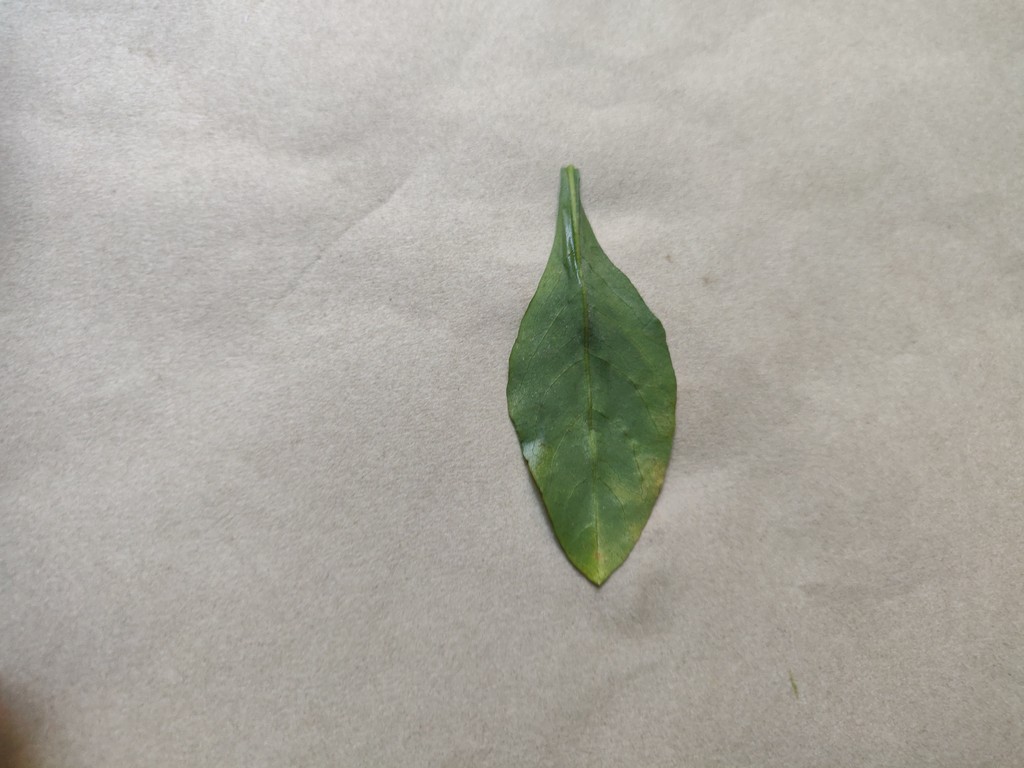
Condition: Unhealthy
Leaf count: single
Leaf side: back